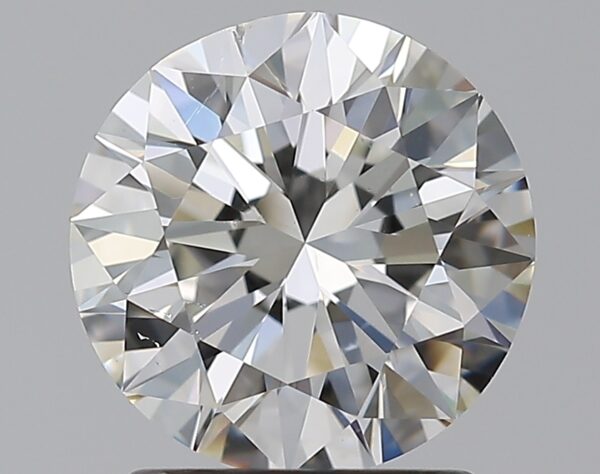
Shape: round
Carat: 1.5
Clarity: SI1
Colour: G
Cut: EX
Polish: EX
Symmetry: EX
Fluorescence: N
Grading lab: GIA
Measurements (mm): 7.28 x 7.33 x 4.55